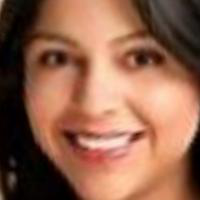
Age group: age 21-30